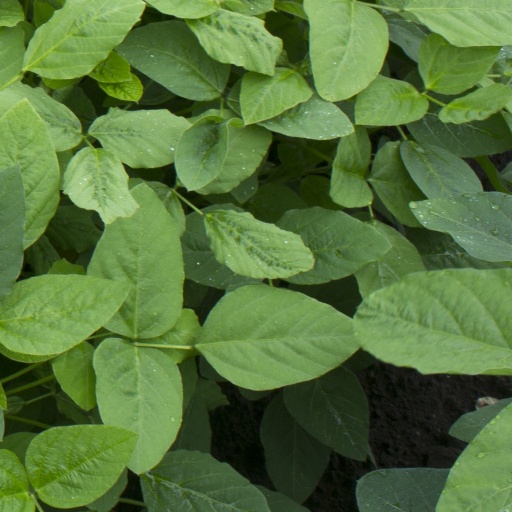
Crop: soybean